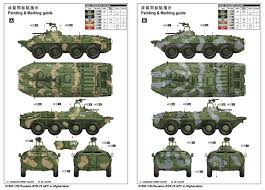
Label: BTR